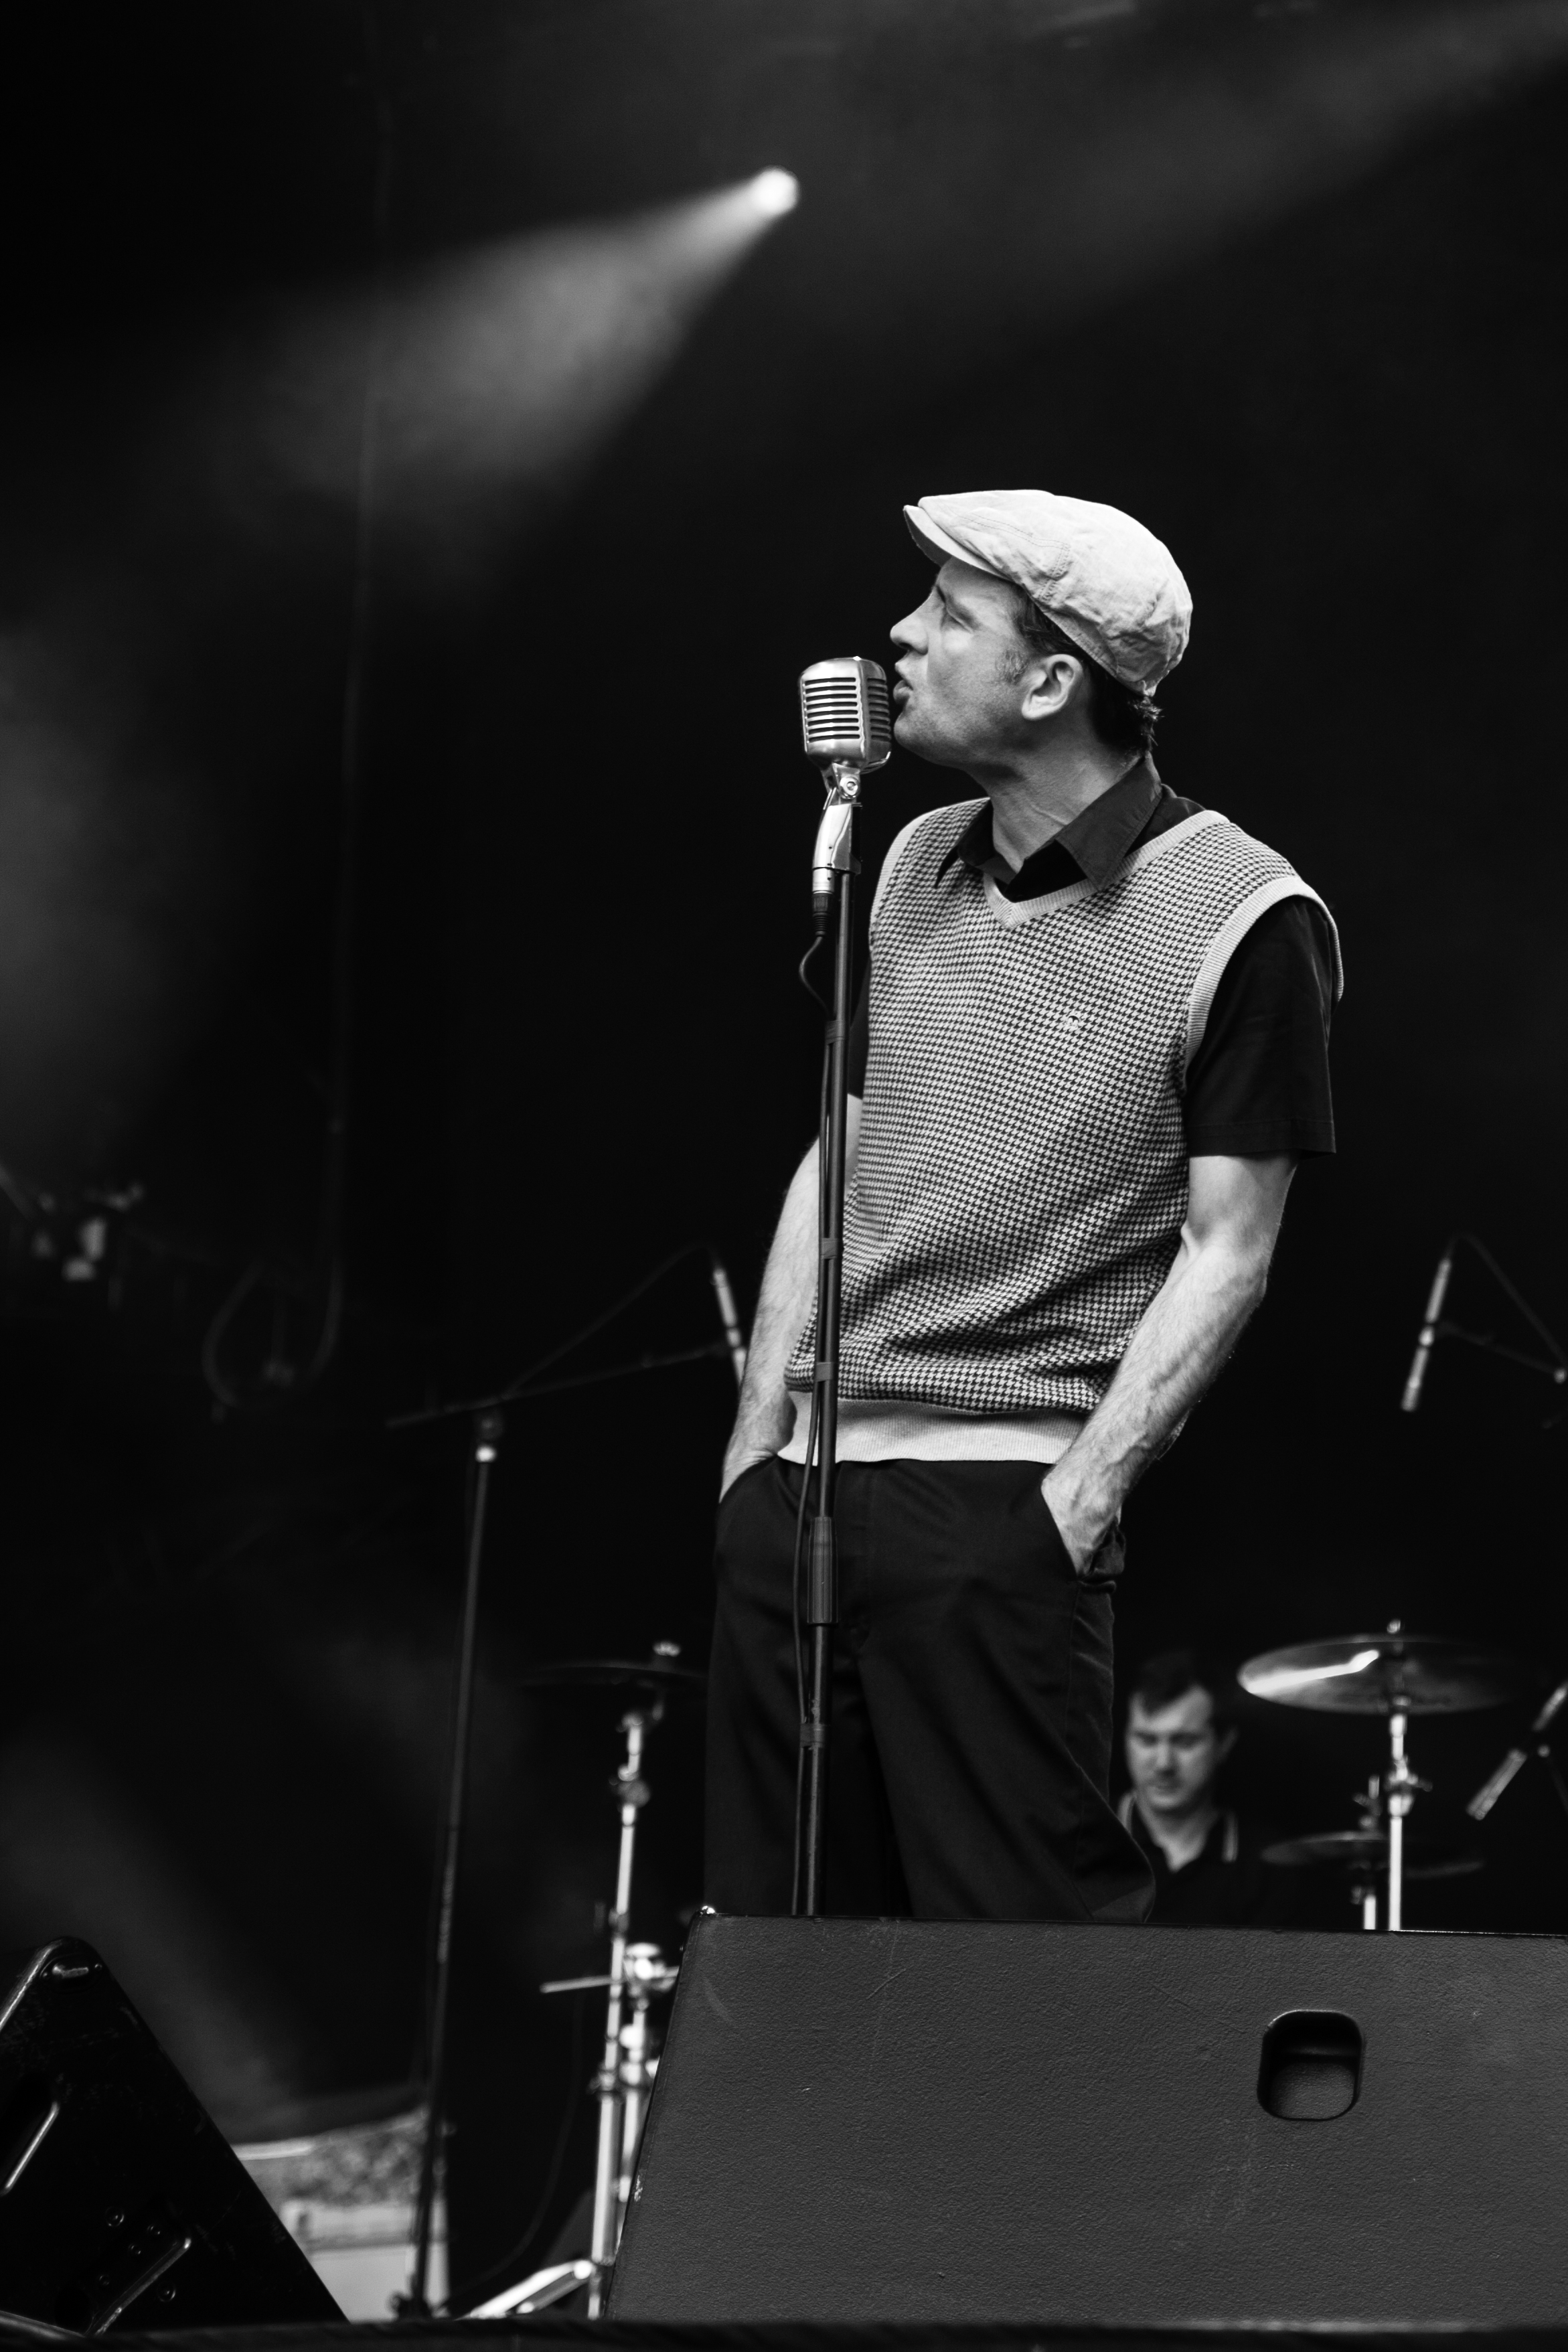
music, black and white, white, photography, concert, band, live, canon, musician, black, monochrome, performance art, festival, 40d, gig, stage, 2012, fete, musique, laruda, performance, bassist, singing, guitarist, drummer, entertainment, performing arts, singer songwriter, monochrome photography, film noir